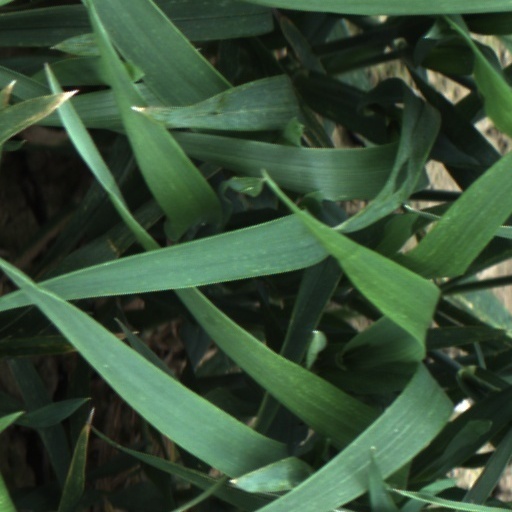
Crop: wheat